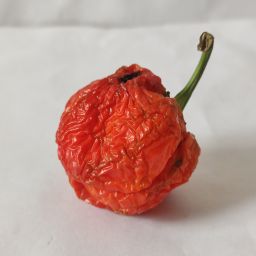
Crop: Bell Pepper
Quality: Dried